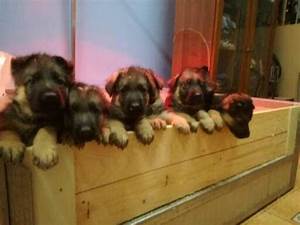
Label: cane